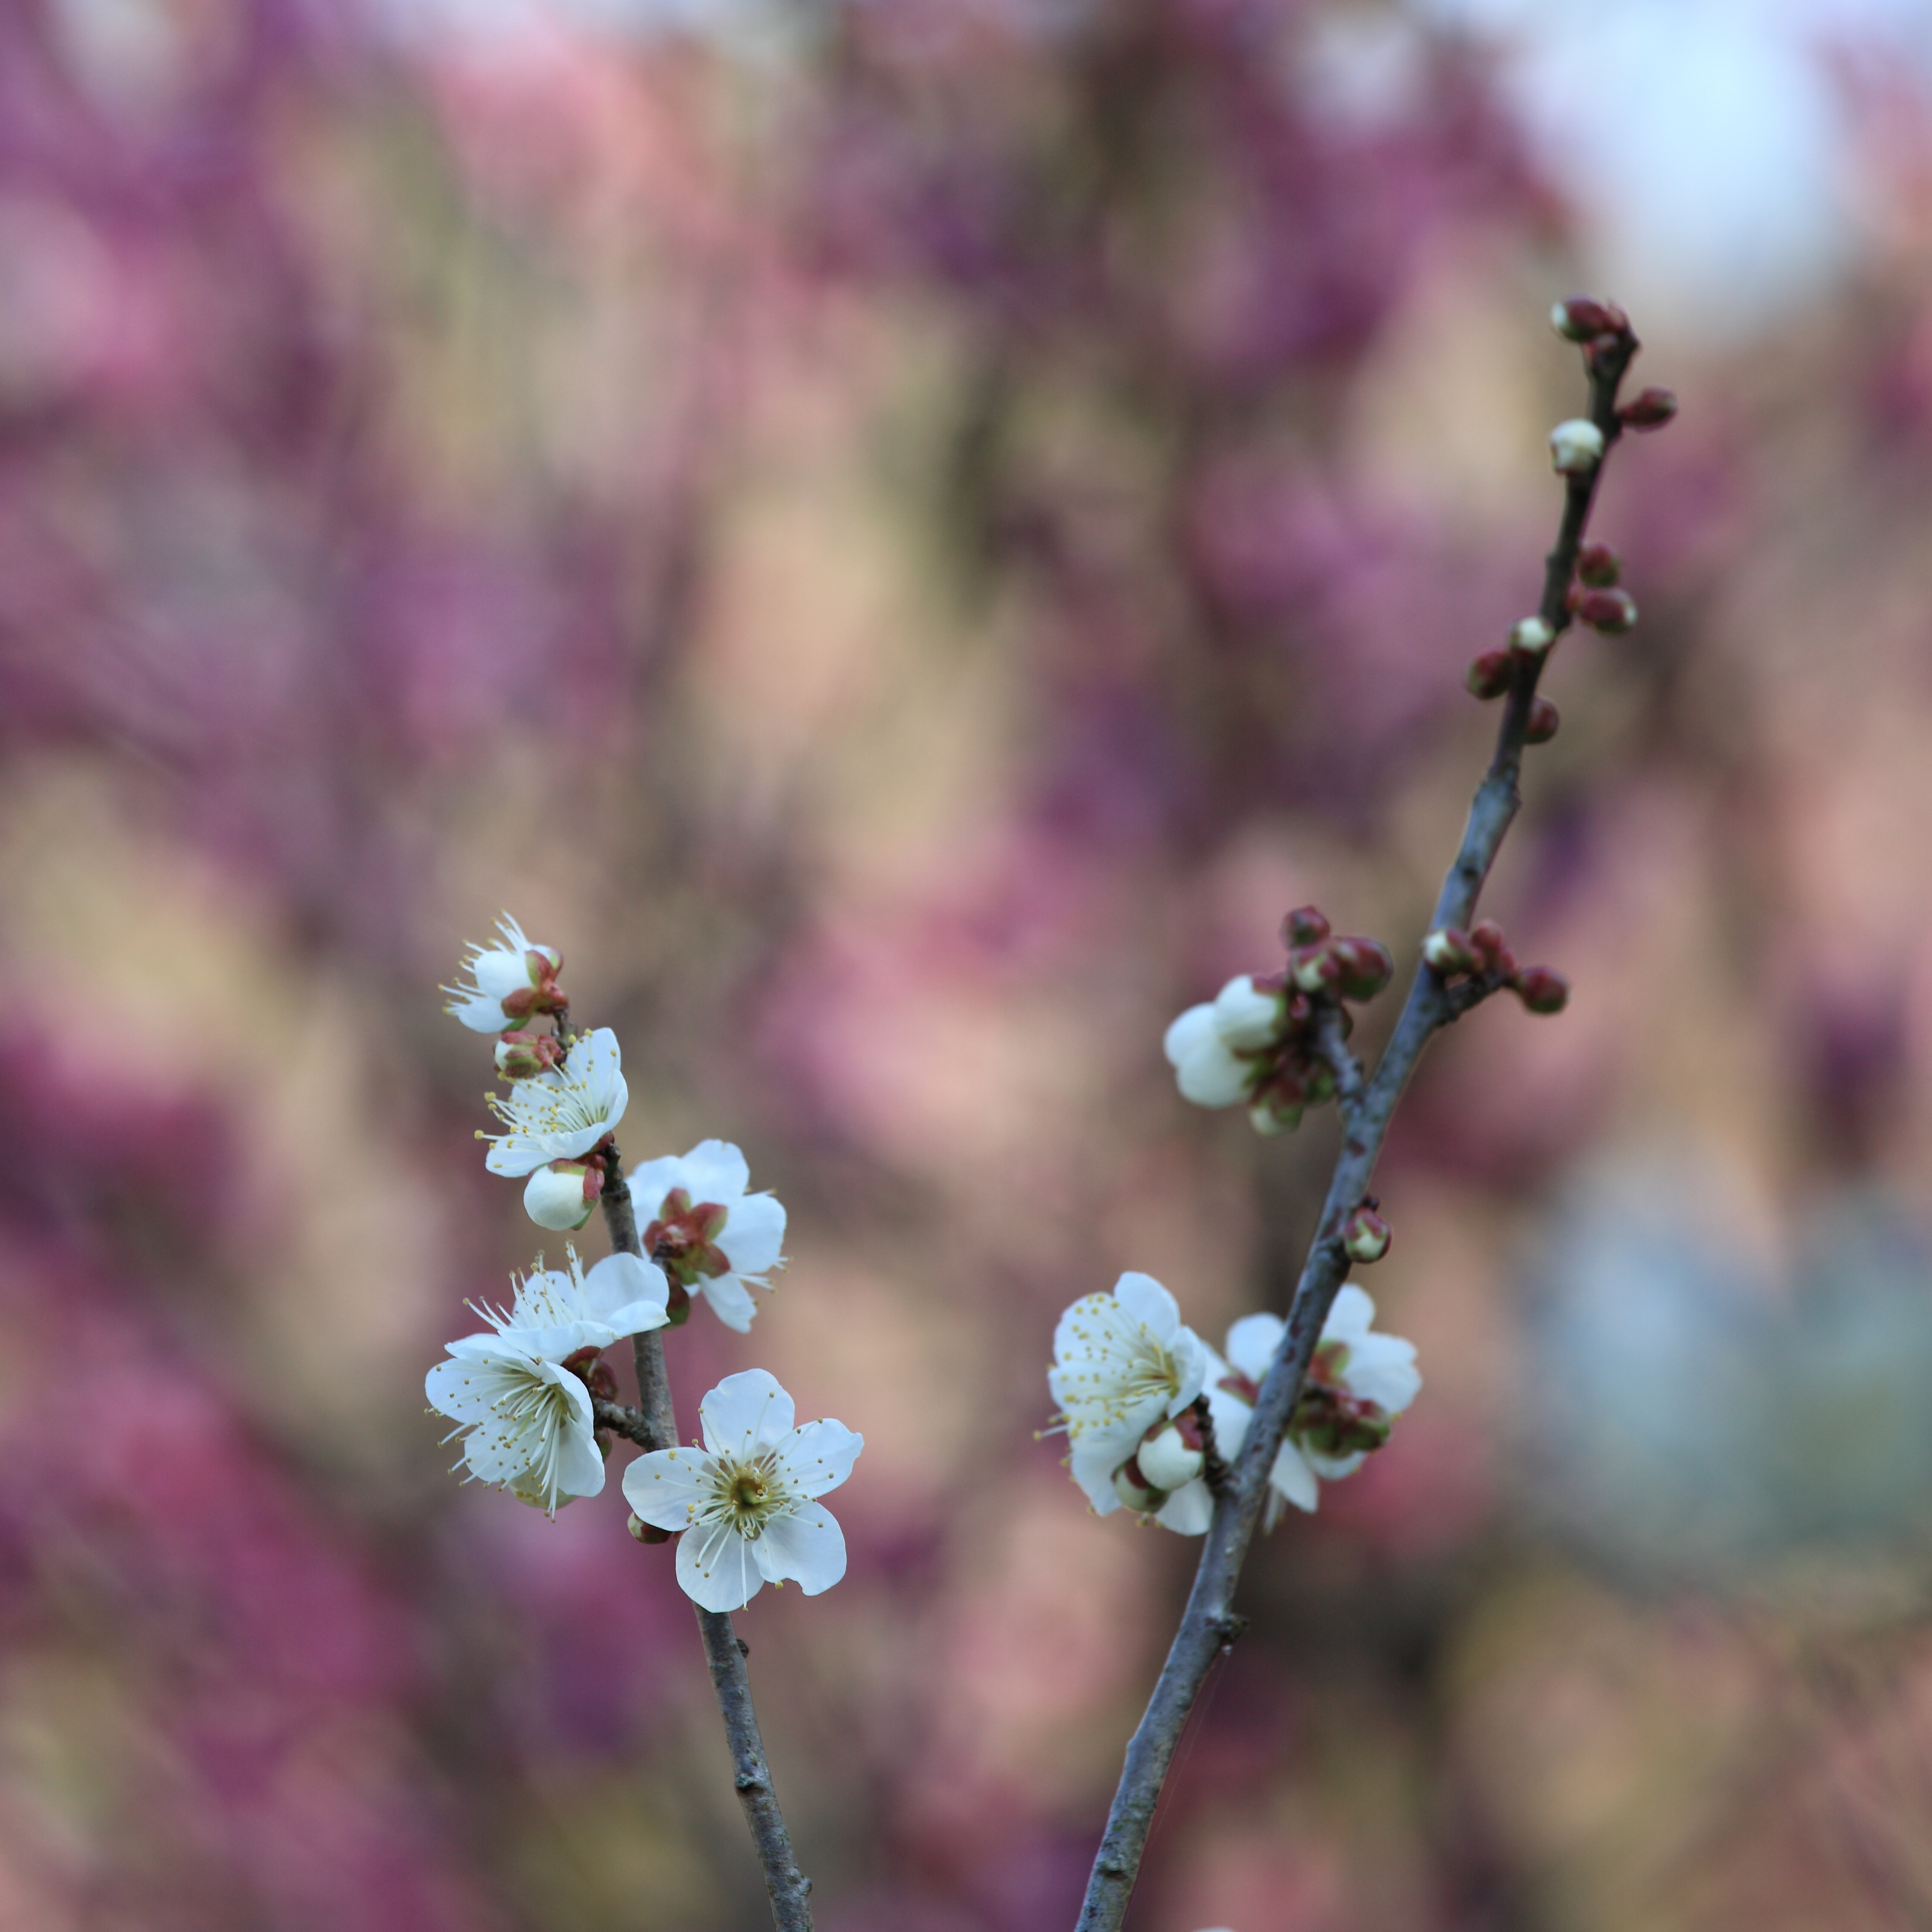
nature, branch, blossom, plant, leaf, flower, spring, high, herb, produce, botany, flora, twig, wildflower, close up, shrub, 5d, hires, bud, markii, prunus, hi, res, resolution, mume, ume, macro photography, flowering plant, plant stem, land plant